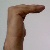
The image shows a hand gesture representing a space in Indian Sign Language.